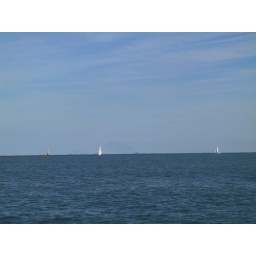
Navy Pier in Chicago - Boat ride on chicago river and lake michigan